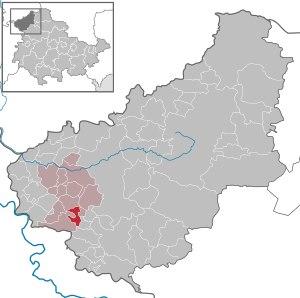
Mackenrode est une commune allemande située dans l'arrondissement d'Eichsfeld en Thuringe.